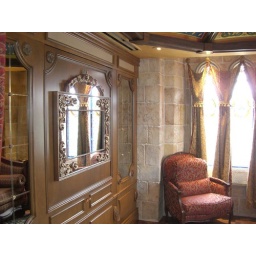
Behind this wall in the second room is the widescreen TV and DVD player.